George Creasy

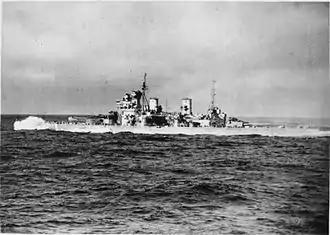
The battleship HMS "Duke of York" commanded by Creasy as flag captain to the commander-in-chief of the Home Fleet.

Creasy served in the Second World War, initially as commanding officer of HMS "Grenville", which was sunk off Kentish Knock in January 1940. He then transferred to the destroyer HMS "Codrington", in which he led the rescue of Juliana of the Netherlands in May 1940 and then took part in the Dunkirk evacuation later that month. He was awarded the Distinguished Service Order for his skill and initiative during these two operations on 11 July 1940. He became chief staff officer to the First Sea Lord in June 1940 and director of anti-submarine warfare in September 1940. He was appointed a Commander of the Dutch Order of Orange-Nassau (for rescuing the Crown Princess) on 12 May 1942, and became flag captain to the commander-in-chief of the Home Fleet in the battleship HMS "Duke of York" in September 1942.